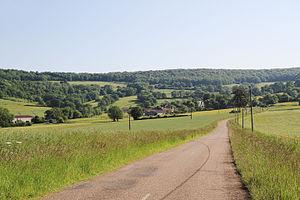
Cessey-lès-Vitteaux depuis la route de Vitteaux
Cessey-lès-Vitteaux est une localité de Vitteaux et une ancienne commune française, située dans le département de la Côte-d'Or en région Bourgogne-Franche-Comté.
Vitteaux est une commune française située dans le département de la Côte-d'Or, en région Bourgogne-Franche-Comté.